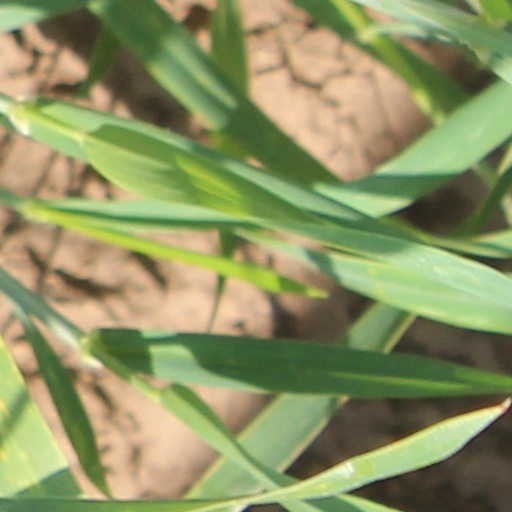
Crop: wheat